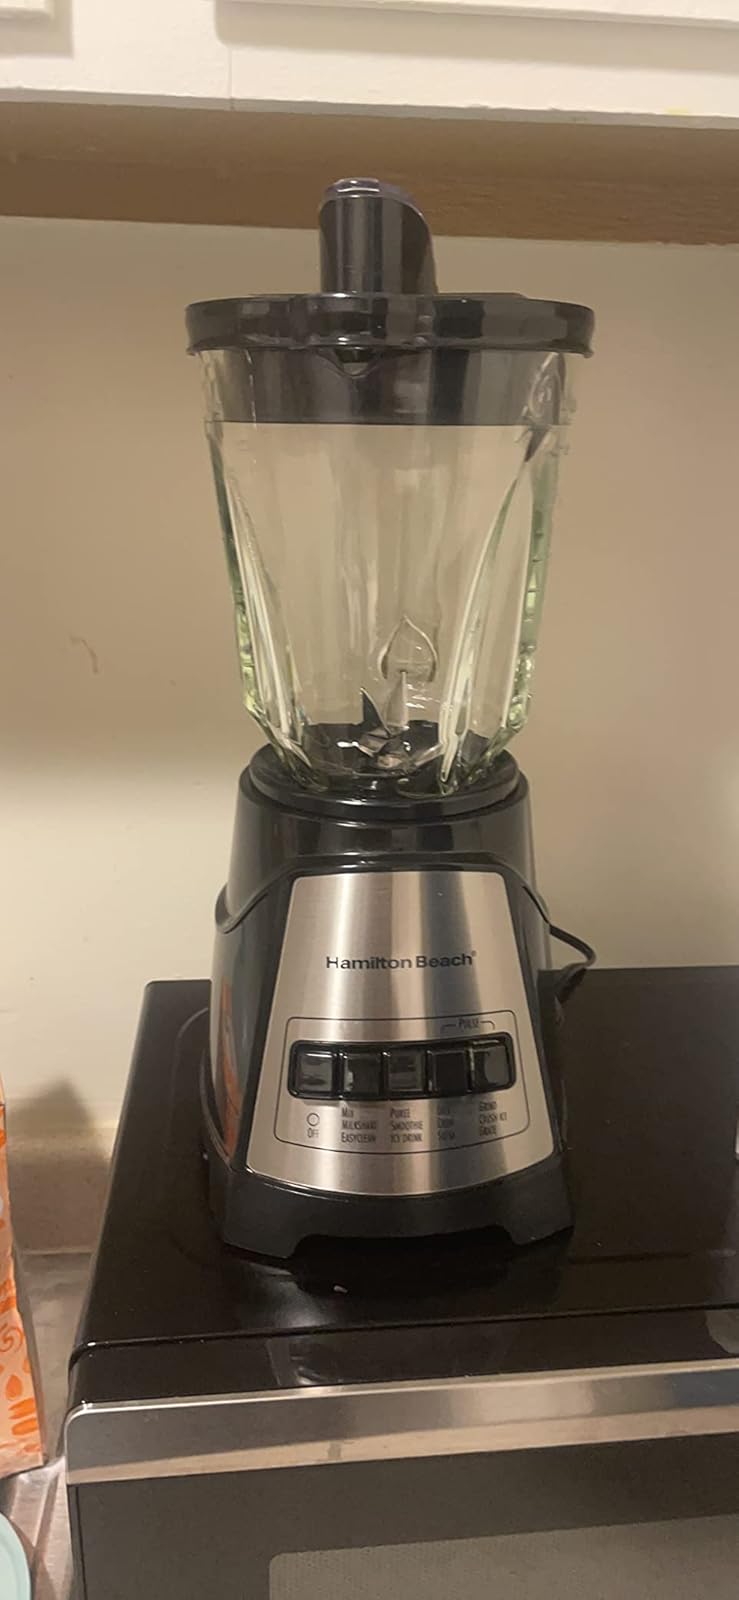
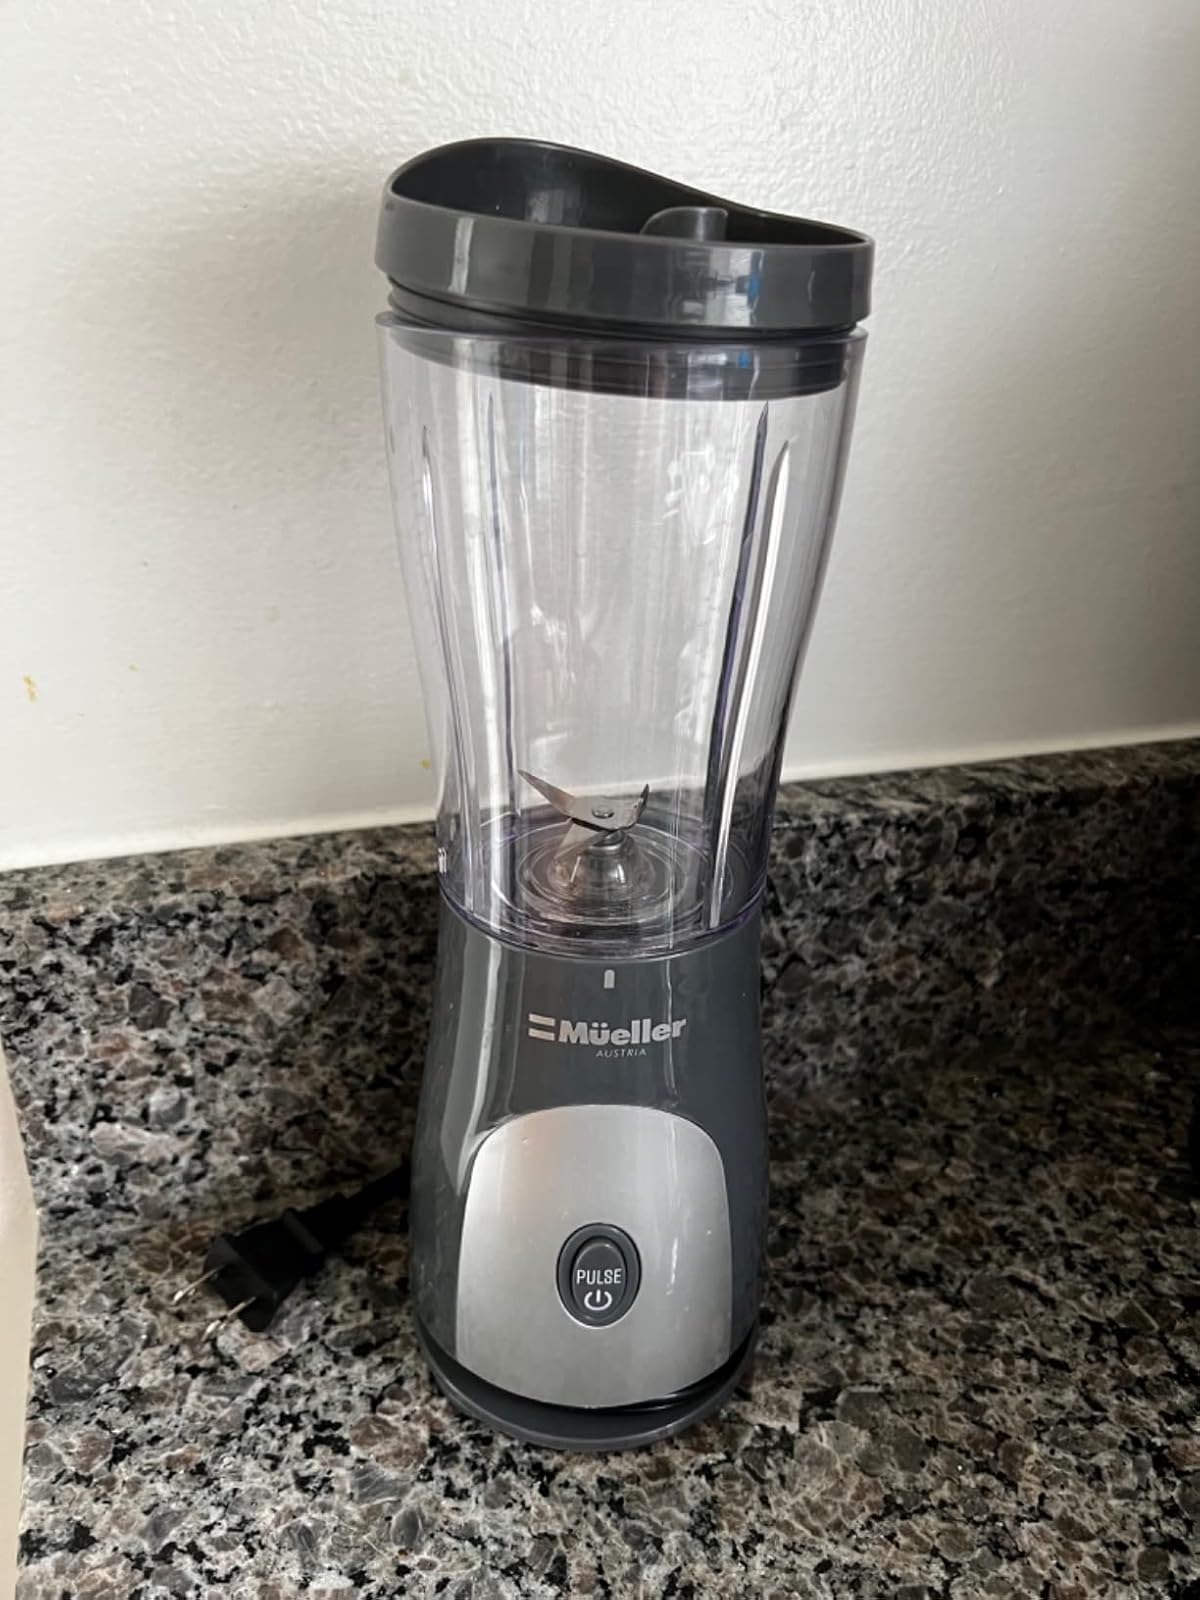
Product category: items_blender
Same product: no